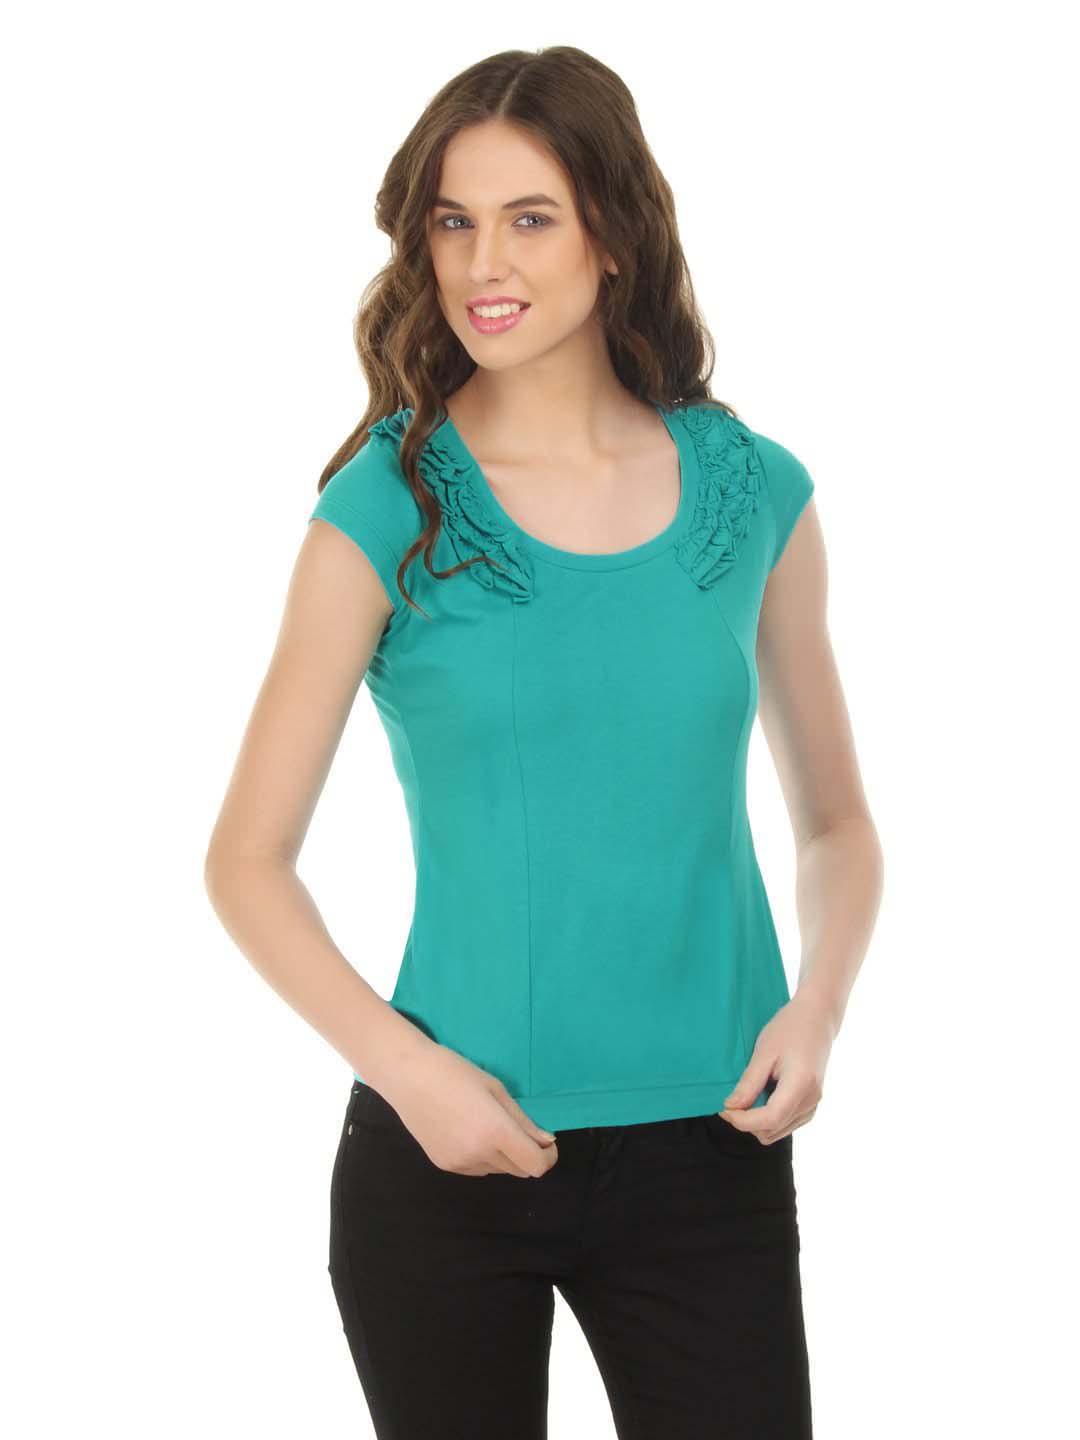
Arrow Woman Blue Top
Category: Apparel / Topwear / Tops
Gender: Women
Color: Blue
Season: Summer 2012
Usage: Casual